History of Lethbridge

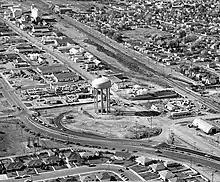
An aerial view of Lethbridge from 1963.

The modern history of Lethbridge extends to the mid-19th century, when the area was developed from drift mines opened by Nicholas Sheran in 1874, and the North Western Coal and Navigation Company in 1882. Prior to the development of drift mines in the area, Lethbridge, Alberta was known as Coal Banks, and was part of the territory of the Blackfoot Confederacy. The Confederacy was made up of the Kainai Nation, the Northern Peigan, the Southern Peigan (Blackfeet), and the Siksika Nation.